Only Words (book)

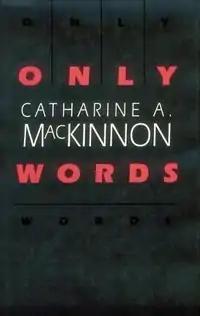

Only Words is a 1993 book by Catharine MacKinnon. In this work of feminist legal theory, MacKinnon contends that the U.S. legal system has used a First Amendment basis to protect intimidation, subordination, terrorism, and discrimination as enacted through pornography, violating the equal protection guarantee of the Fourteenth Amendment.